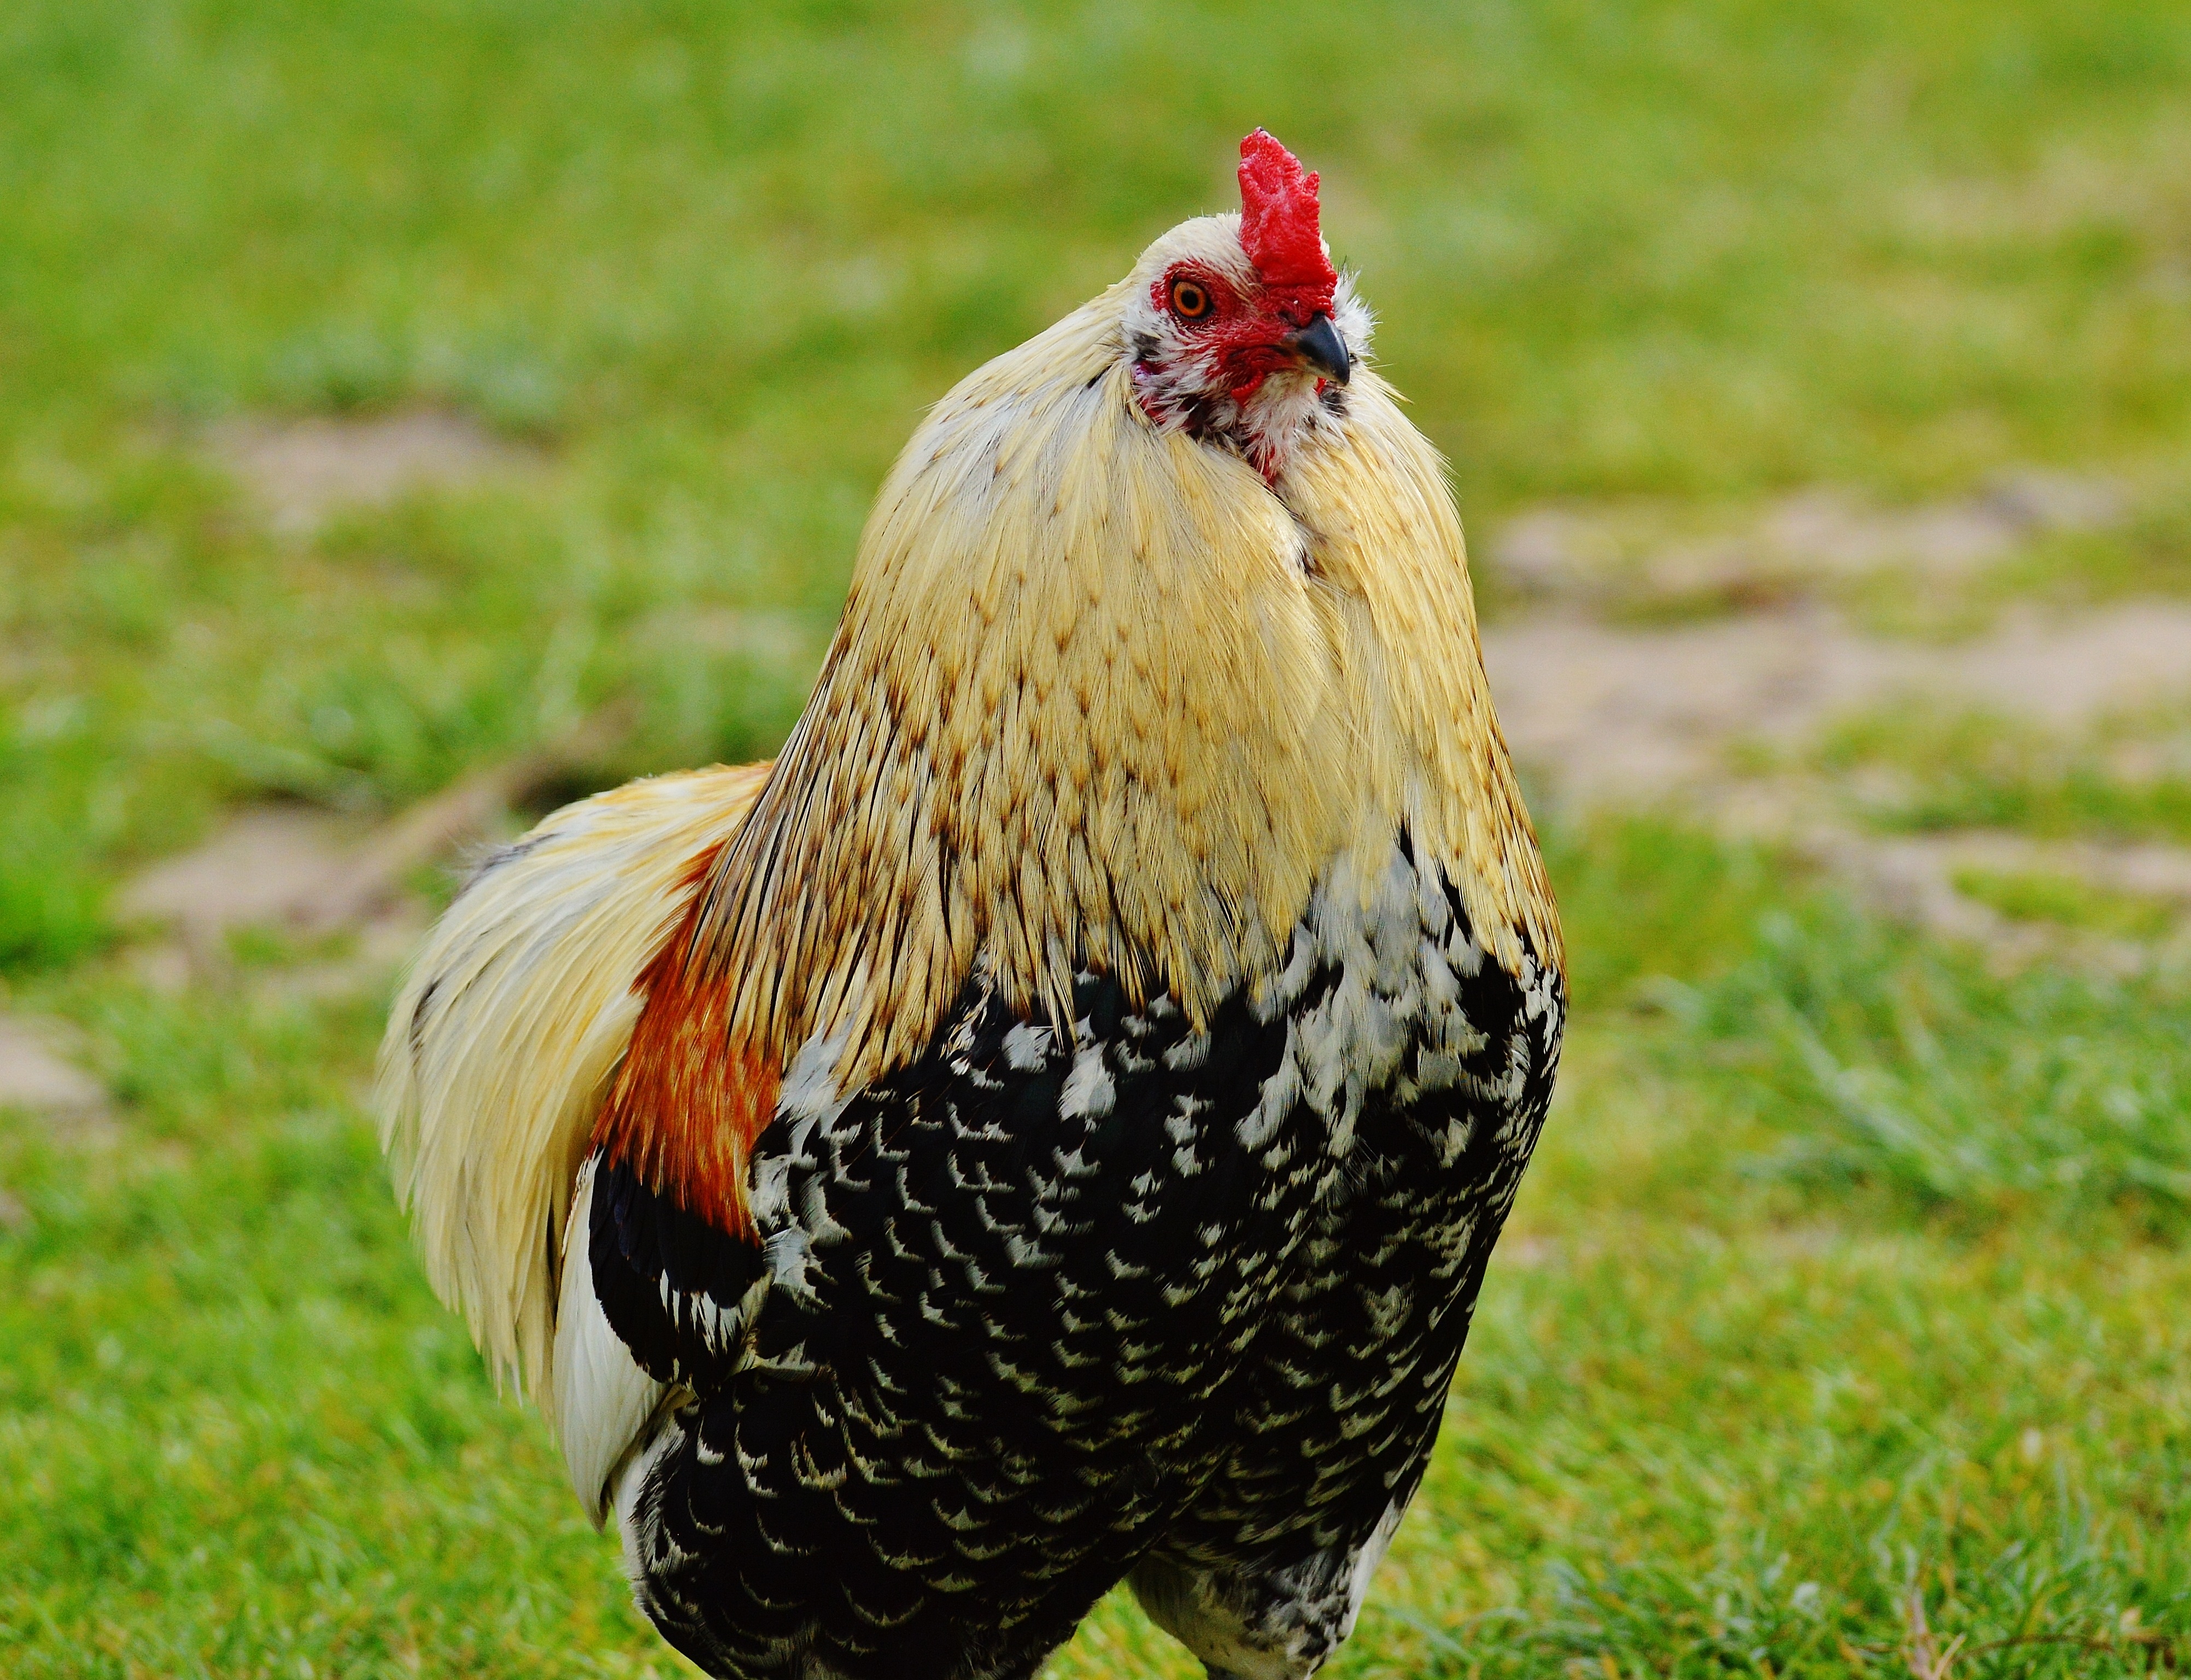
nature, bird, prairie, beak, feather, chicken, fowl, fauna, rooster, poultry, galliformes, vertebrate, beautiful, bill, hahn, pride, phasianidae, wildpark poing